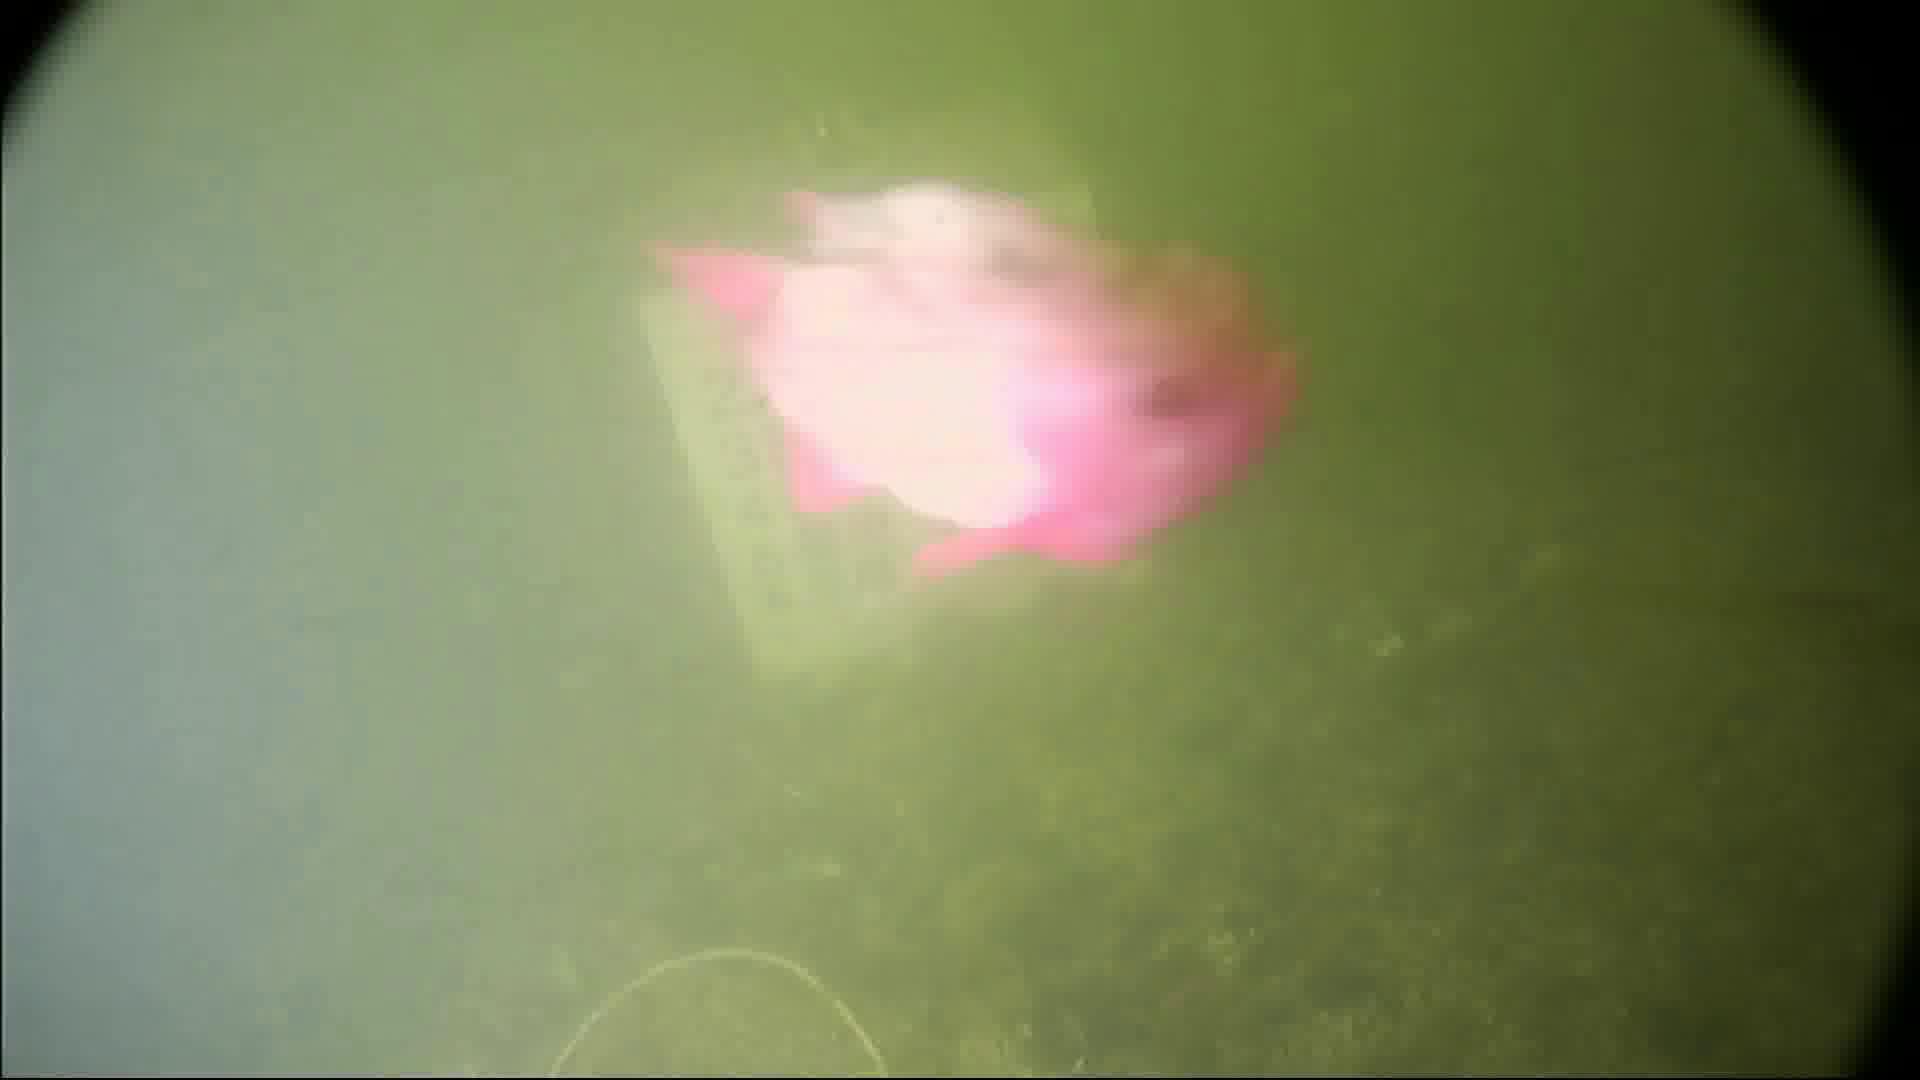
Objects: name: fish
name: crab